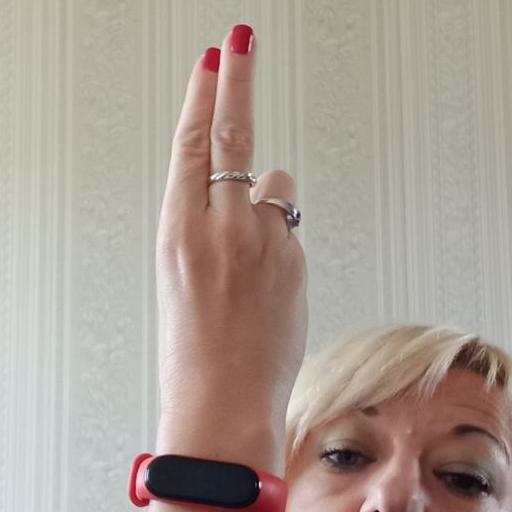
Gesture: two_up_inverted